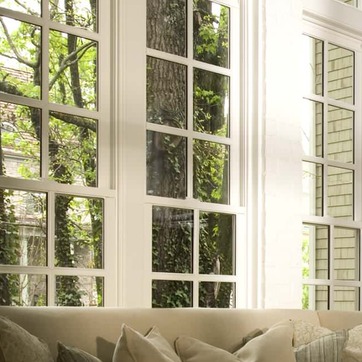
Material: glass